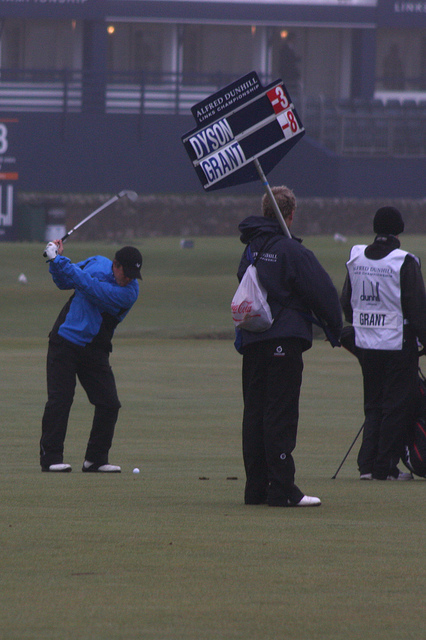
một người đàn ông đang chuẩn bị đánh quả bóng gôn